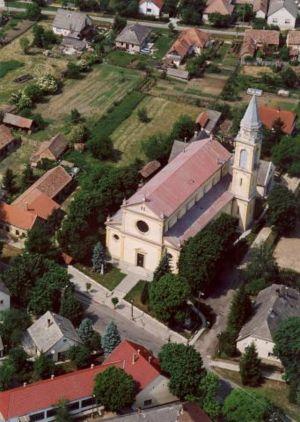
Döbrököz est un village et une commune du comitat de Tolna en Hongrie.